Webers of Fishponds

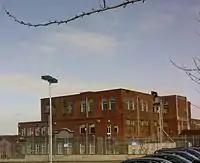
The former Webers factory

In 1941 the factory was taken over by Thrissells Engineering and by January 1942 they were manufacturing breech casings and barrels for Oerlikon 20mm cannons. At its peak the factory employed 420 wartime staff who produced over 5,300 guns during World War II, and it is said they accounted for 1,026 enemy aircraft. A limited amount of chocolate production continued alongside the gun manufacturing line.